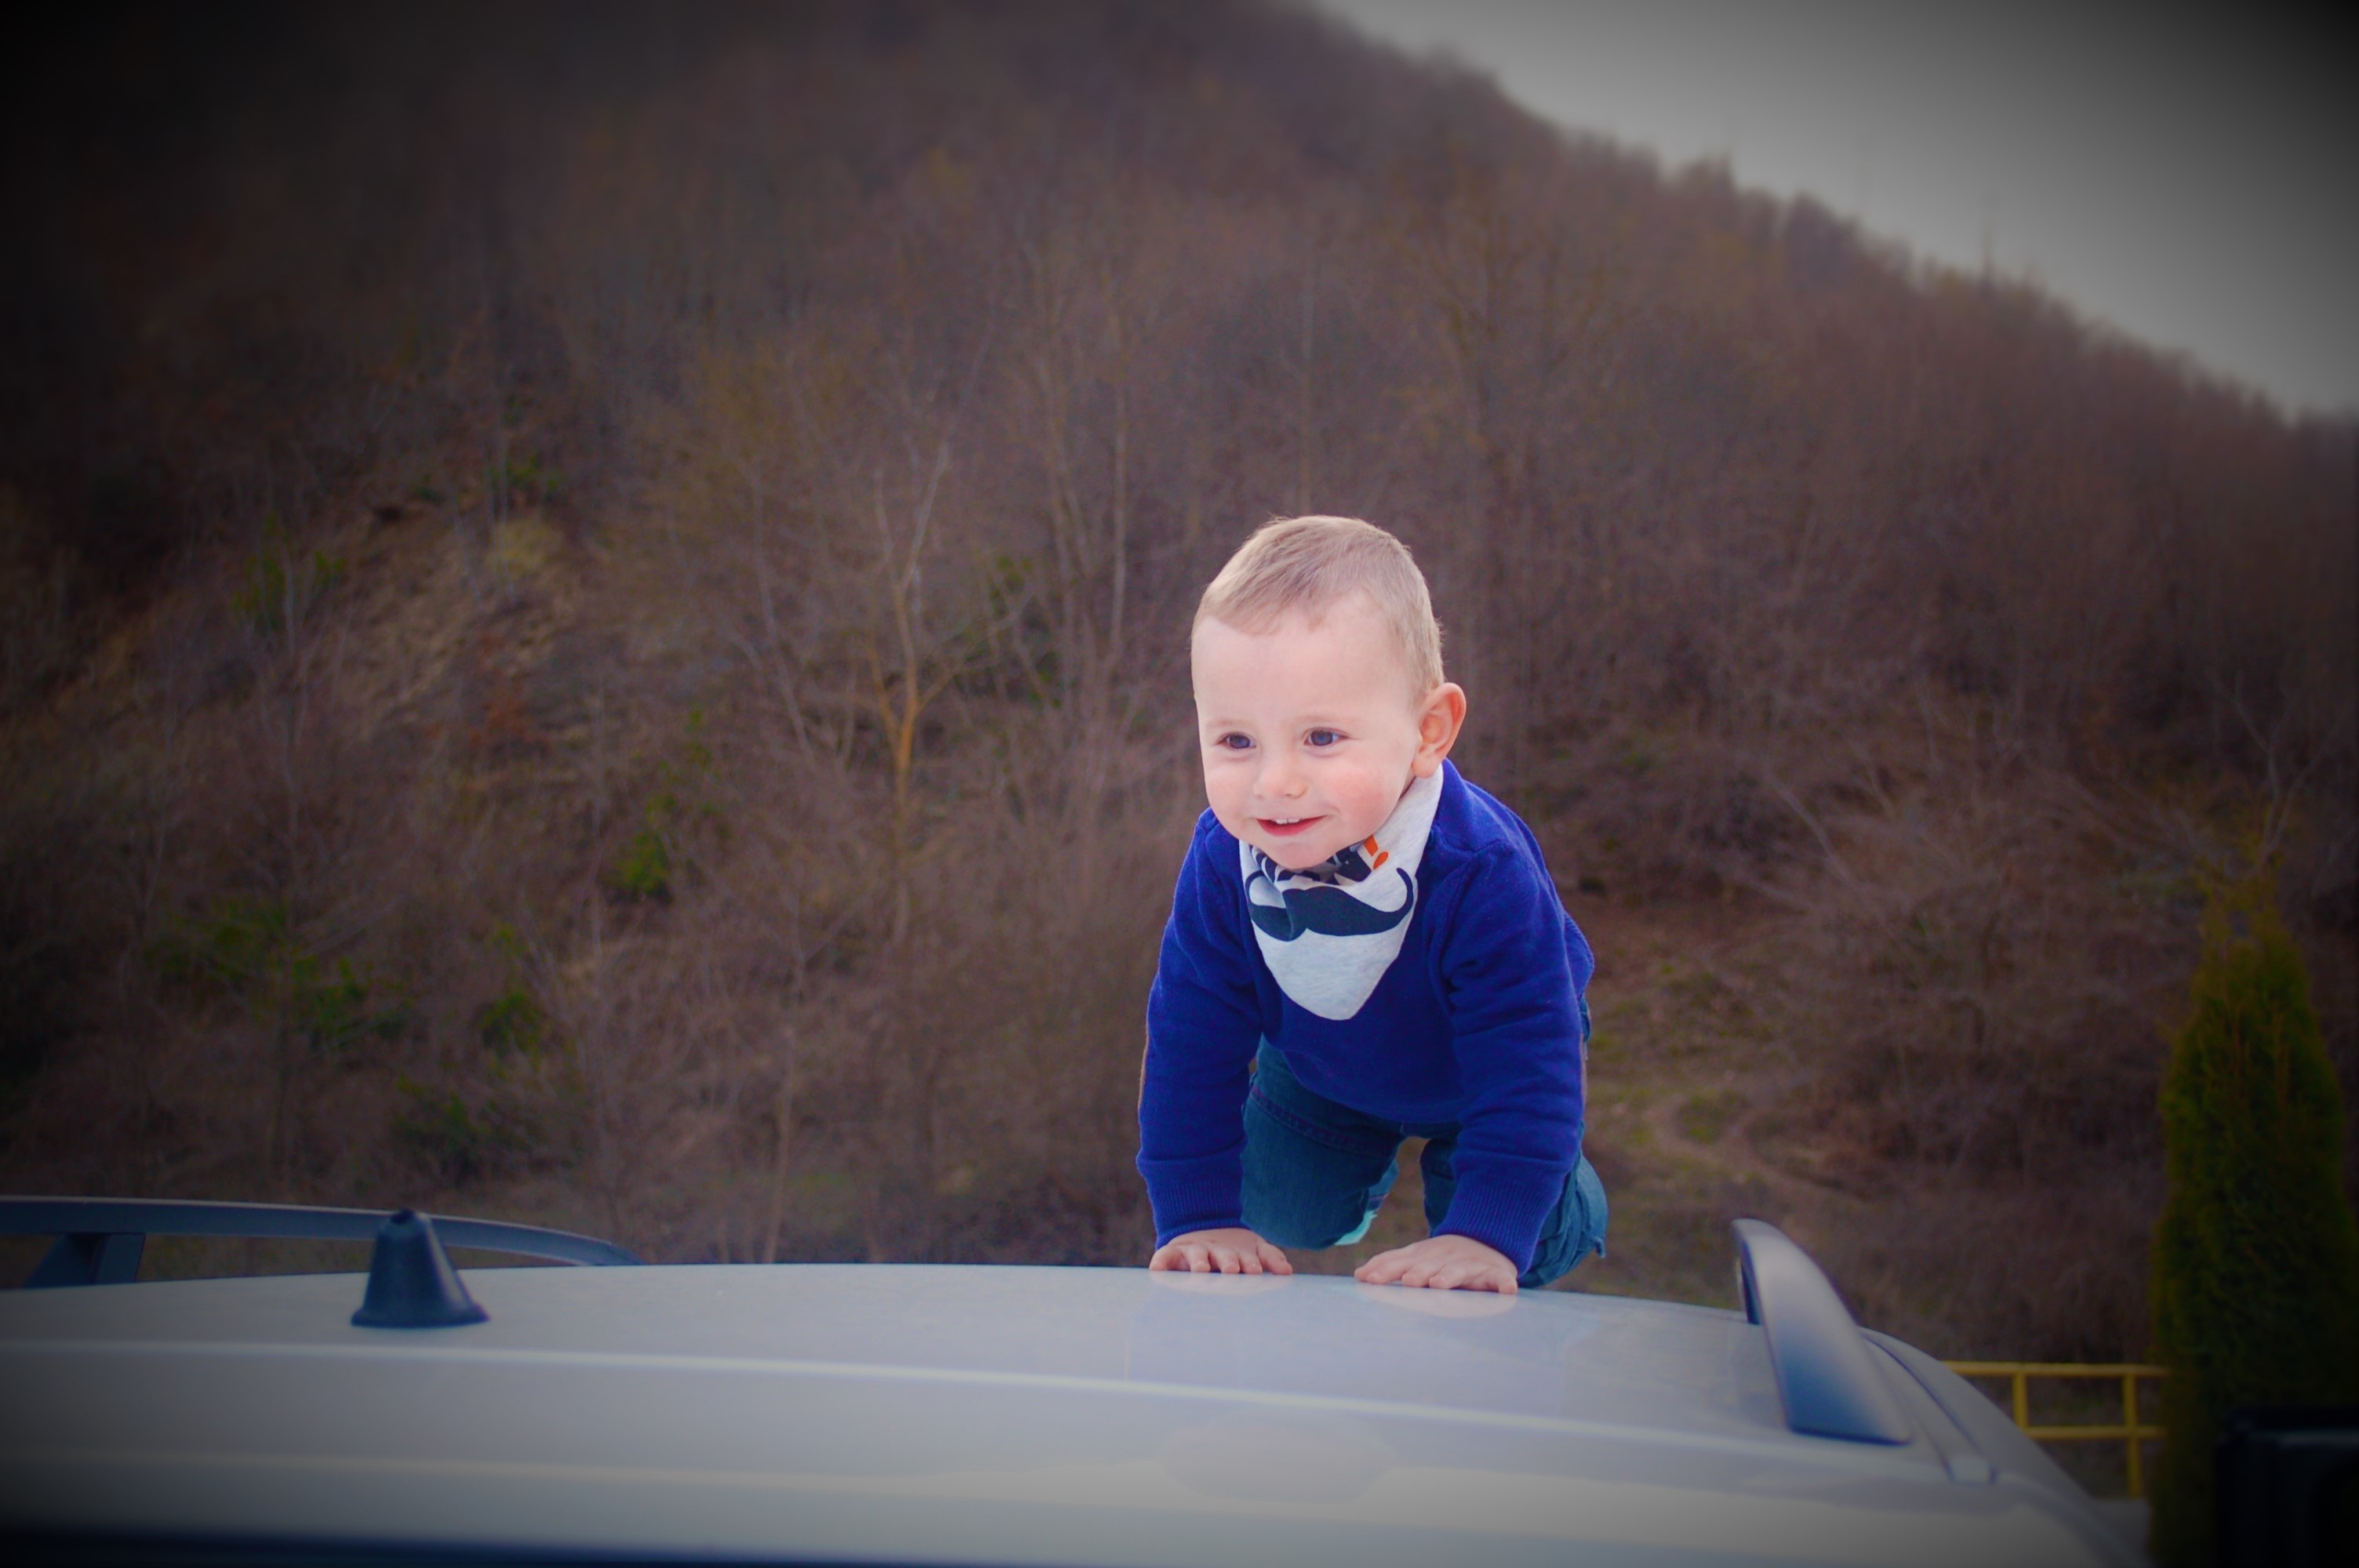
people, girl, white, boy, kid, home, cute, male, love, young, child, care, blue, playing, healthy, baby, childhood, season, smile, life, parent, caucasian, face, family, children, fun, innocent, mother, happy, infant, newborn, toddler, innocence, little, new, adorable, nursery, born, baby boy, newborn baby, baby girl, family playing